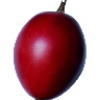
Label: tamarillo